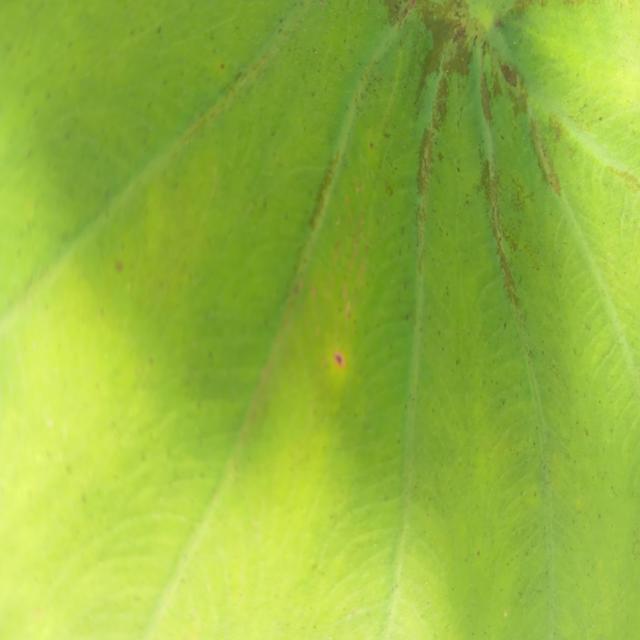
Label: Early_Blight